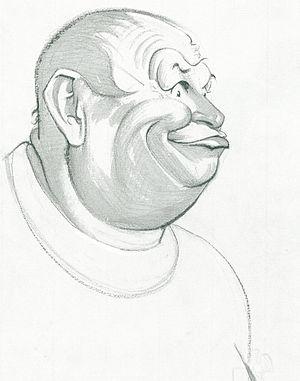
Karl Gerhard Fröbe, dit Gert Fröbe, est un acteur allemand à la carrière européenne, né le 25 février 1913 à Zwickau et mort le 5 septembre 1988 à Munich.